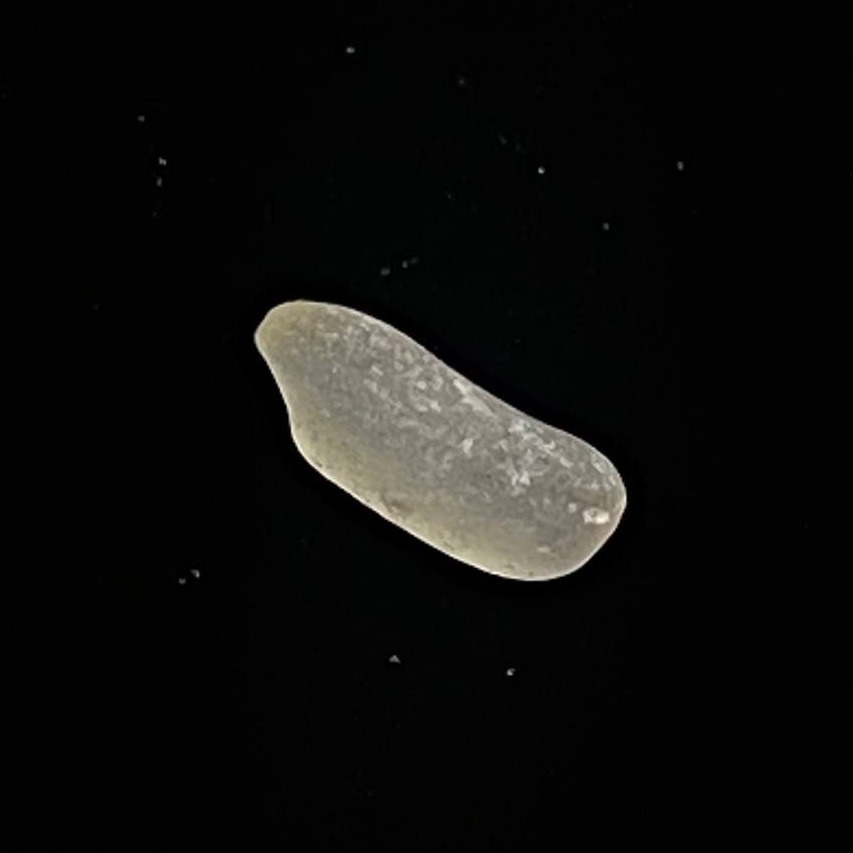
Rice variety: Paijam